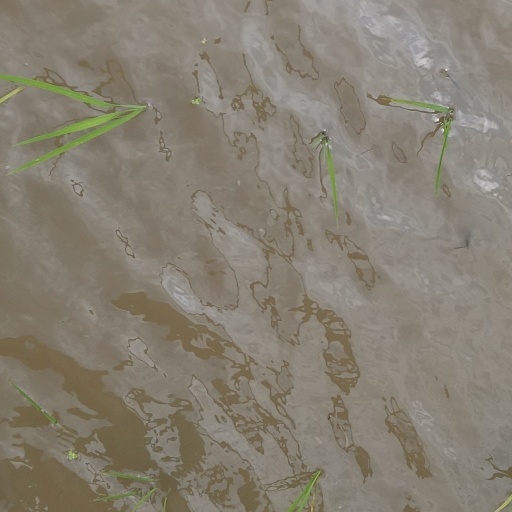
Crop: rice